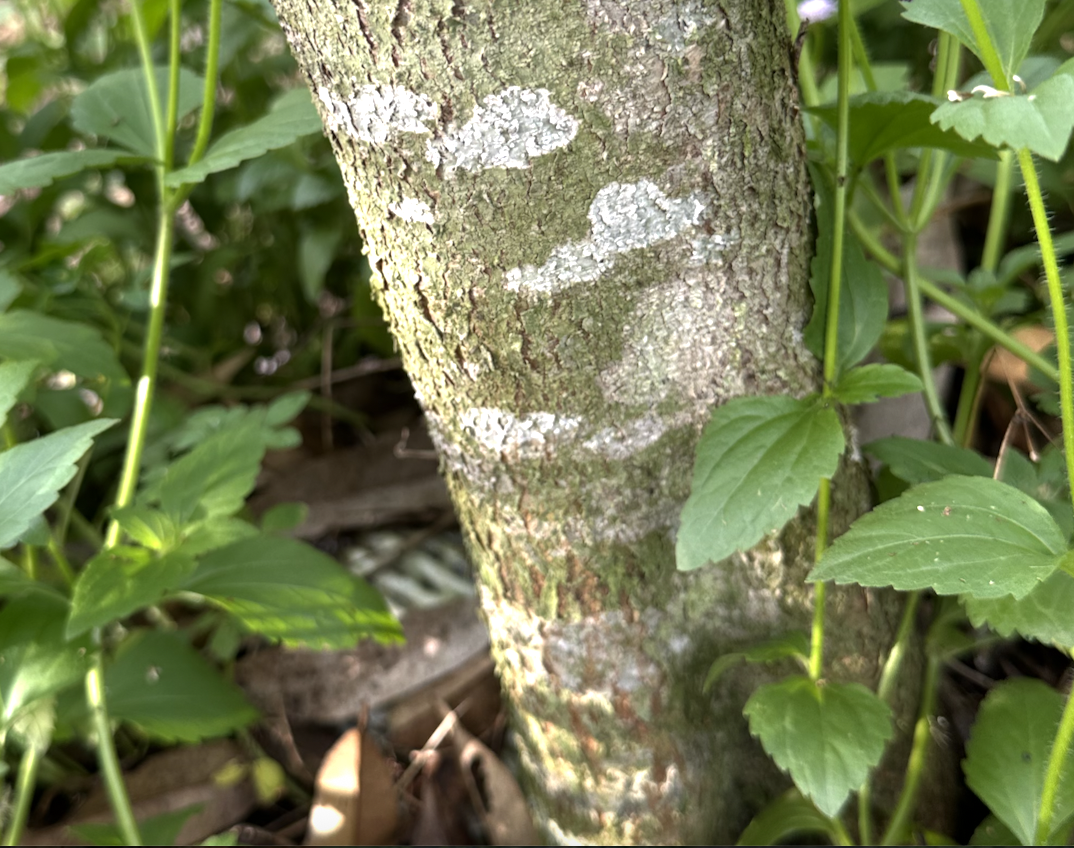
Label: pink_disease